Flash in other media

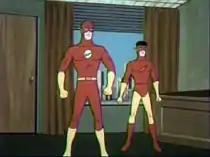
The Flash and Kid Flash on "The Superman/Aquaman Hour of Adventure"

In 1967, "The Superman/Aquaman Hour of Adventure" was produced by Filmation and featured eighteen, seven-minute shorts which starred various DC Universe heroes, including three solo adventures of Barry Allen (voiced by Cliff Owens). Kid Flash also appears in the series, voiced by Tommy Cook.